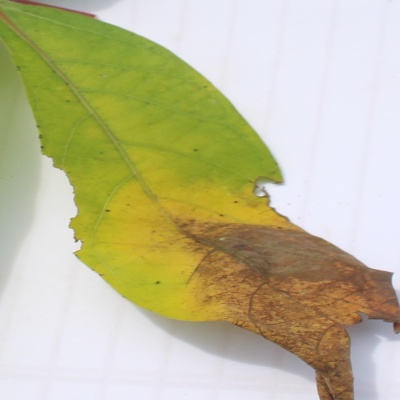
Crop: Cassava
Condition: brown spot